Louise Chandler Moulton

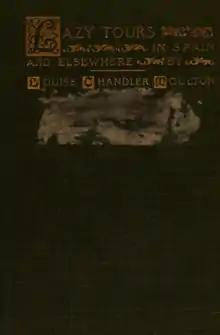
"Lazy Tours in Spain and Elsewhere"

the first of a series of volumes, including "Firelight Stories" (1883) and "Stories told at Twilight" (1890).